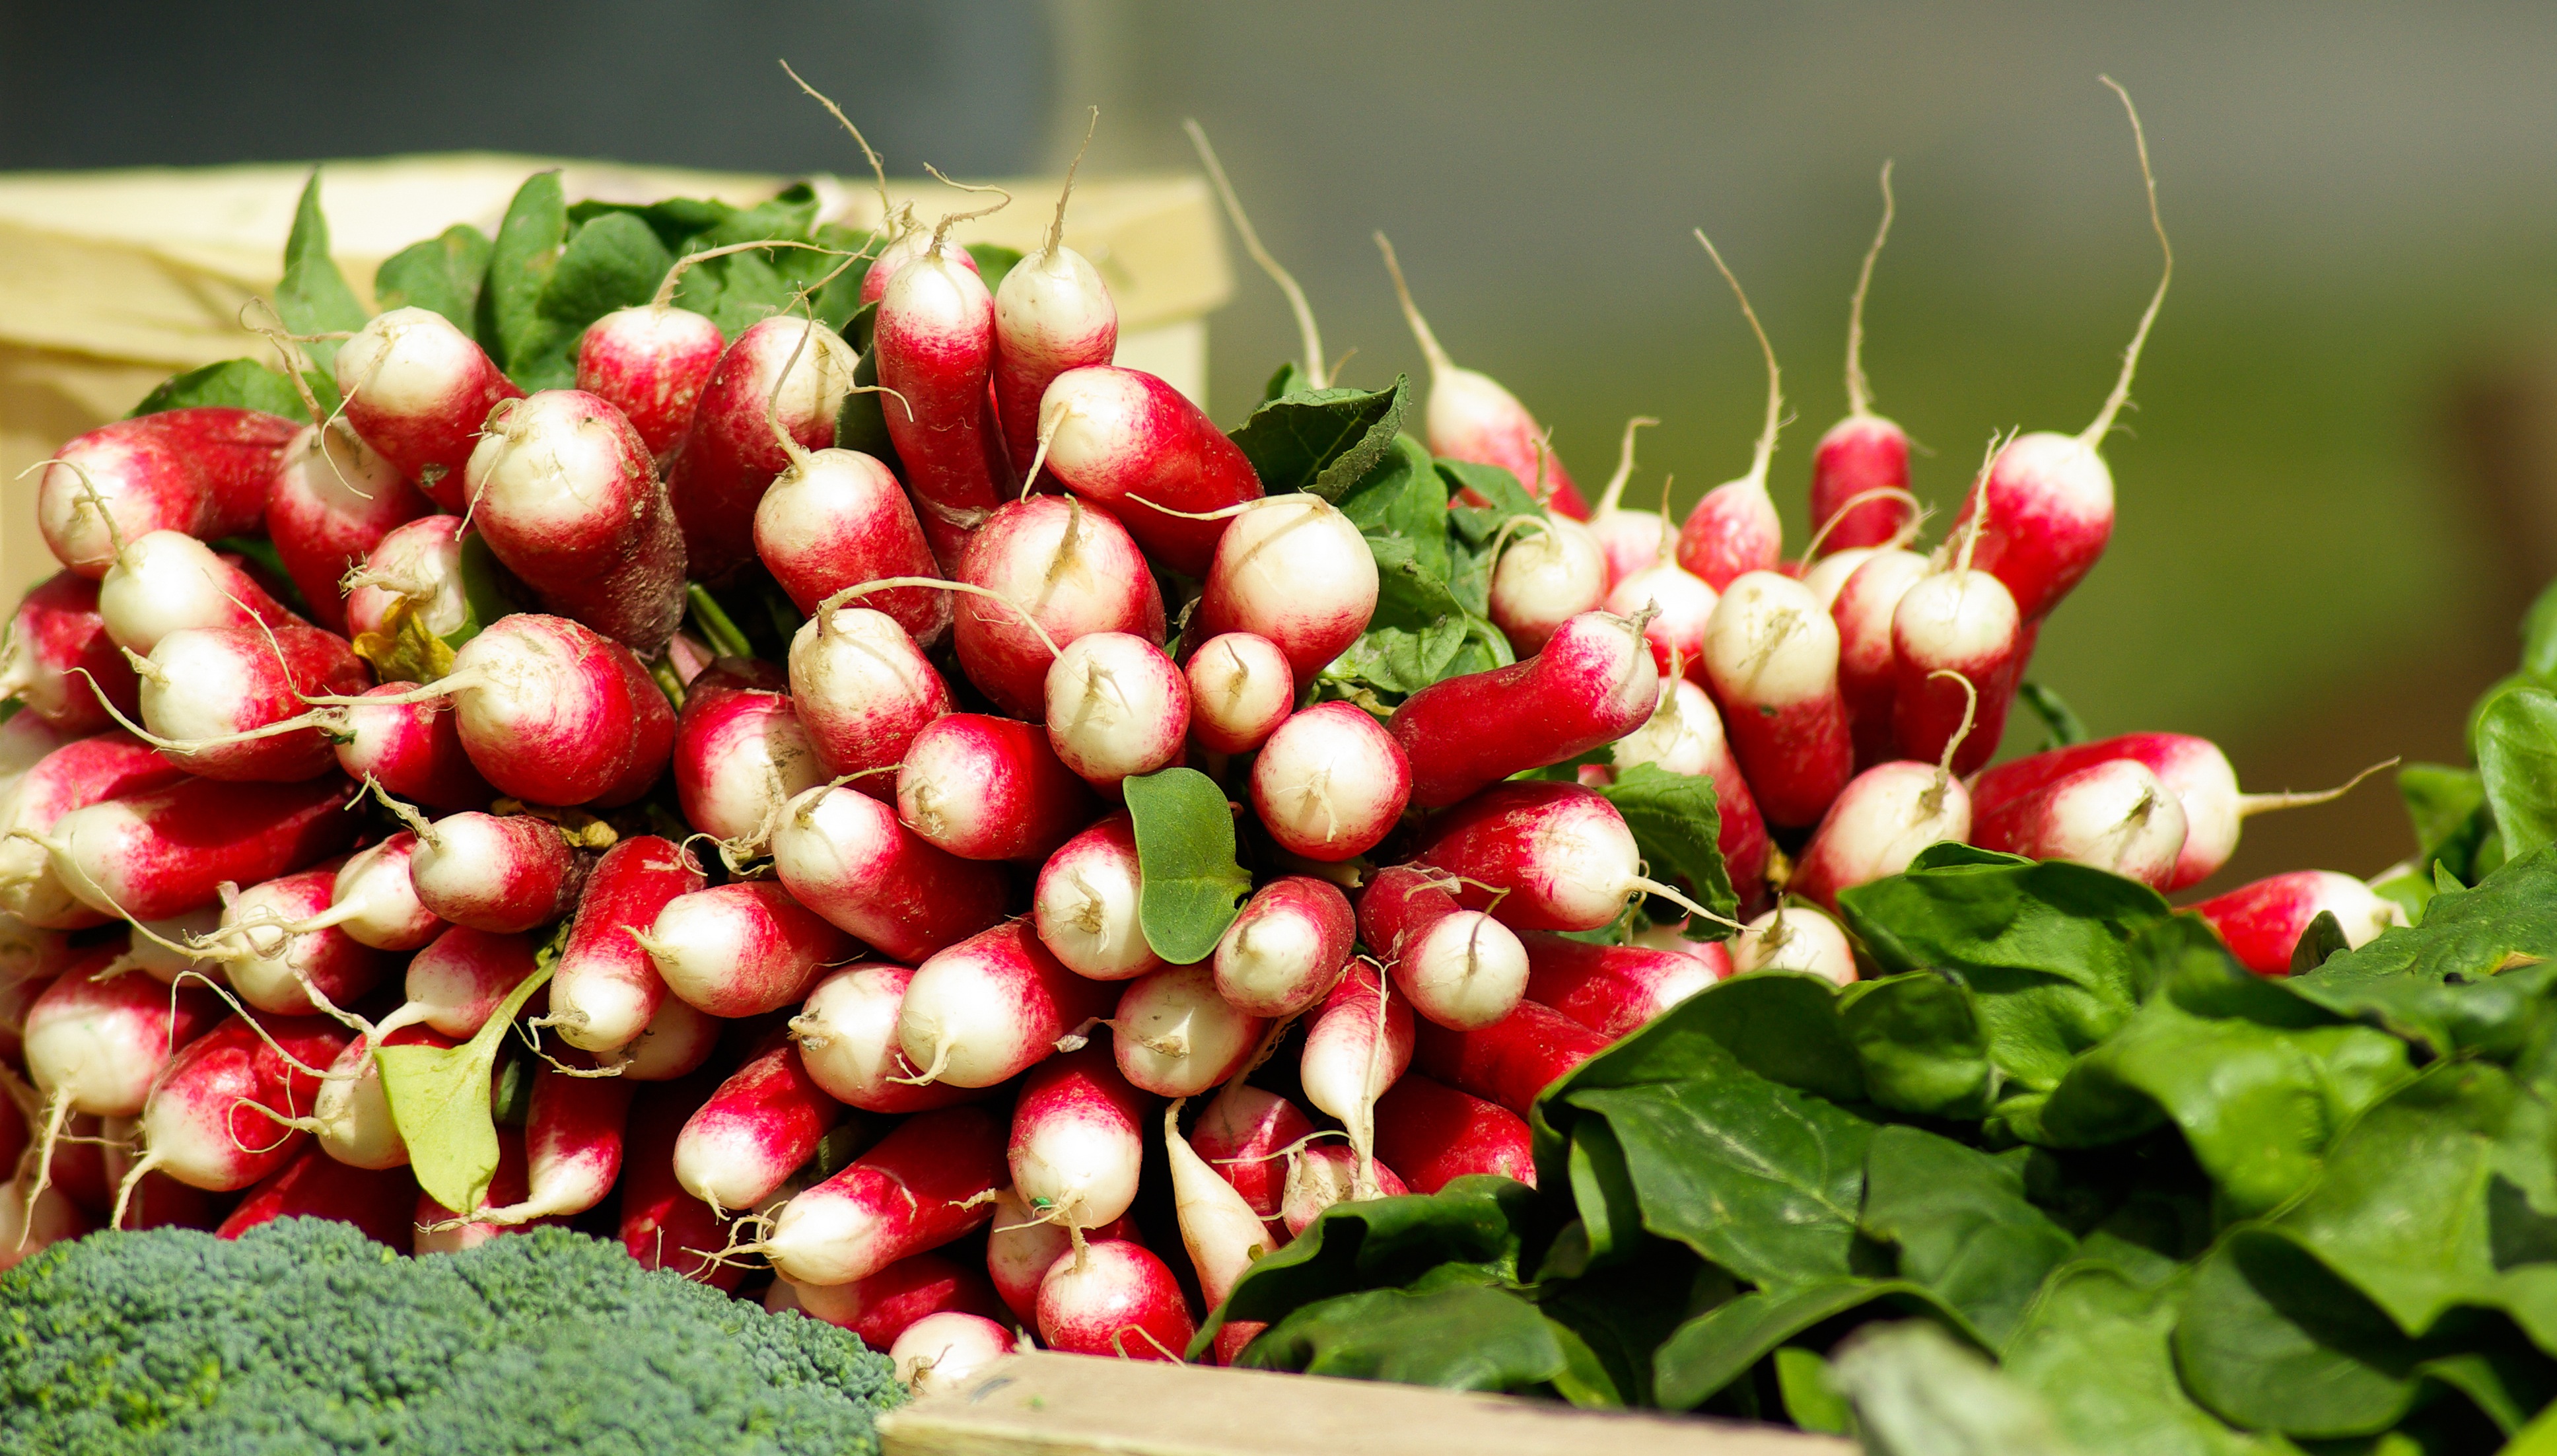
plant, fruit, leaf, flower, food, red, produce, botany, garden, flora, radish, vegetables, shrub, vitamins, macro photography, flowering plant, land plant